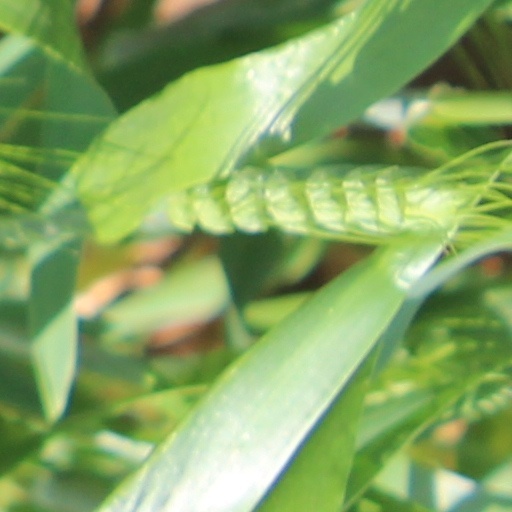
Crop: wheat